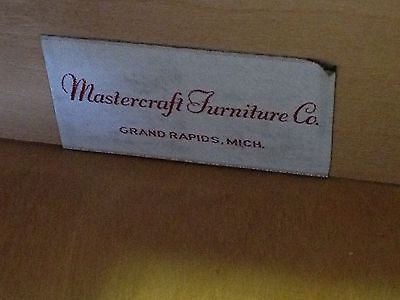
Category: cabinet